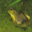
Label: frog